Sabine's gull

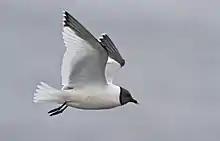
Adult flying in Iceland

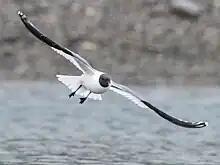
Sabine's gull flying at the fjord Trygghamna in Spitsbergen

Sabine's gull is a small gull, in length and weighing . The wings are long, thin and pointed with a span of between . The bill, which is black with a yellow tip, is around long.